Road signs in the United Arab Emirates

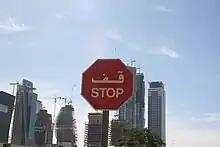
Road sign in Dubai

Road signs in United Arab Emirates are regulated by the Roads and Transport Authority (RTA) Dubai and Department of Transport (DoT) Abu Dhabi. They are modelled on the British road sign system. The Transport typeface is used to display English text; no Arabic typeface is specified apart from the requirement that it be in the Naskh calligraphic script, with Boutros Advertisers Naskh being most commonly used.